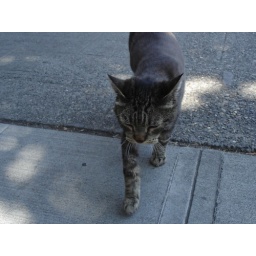
The little cat who lives in the flag store in Ballard. She got a lion cut for the Summer.